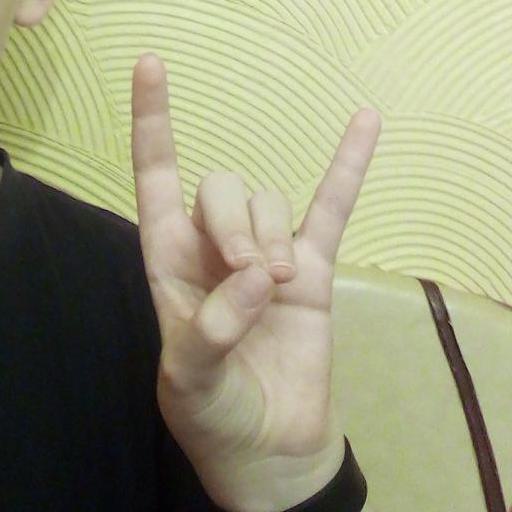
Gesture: rock